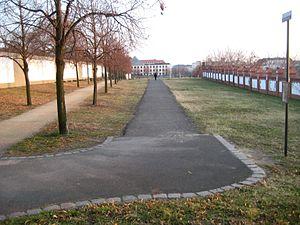
Le parcours du mur de Berlin est une piste cyclable et piétonne d'environ 160 kilomètres de long se trouvant à Berlin et Brandebourg. Il suit en grande partie l'ancien tracé du mur de Berlin à Berlin-Ouest. Il emprunte principalement l'ancien chemin de ronde des troupes frontalières de la République démocratique allemande ou emprunte le sentier douanier en périphérie de Berlin-Ouest. Un certain nombre de témoignages et d'informations jalonnant le tracé rappellent l'histoire du mur.